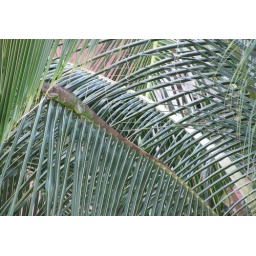
These green iguanas were in the coconut tree outside our balcony.